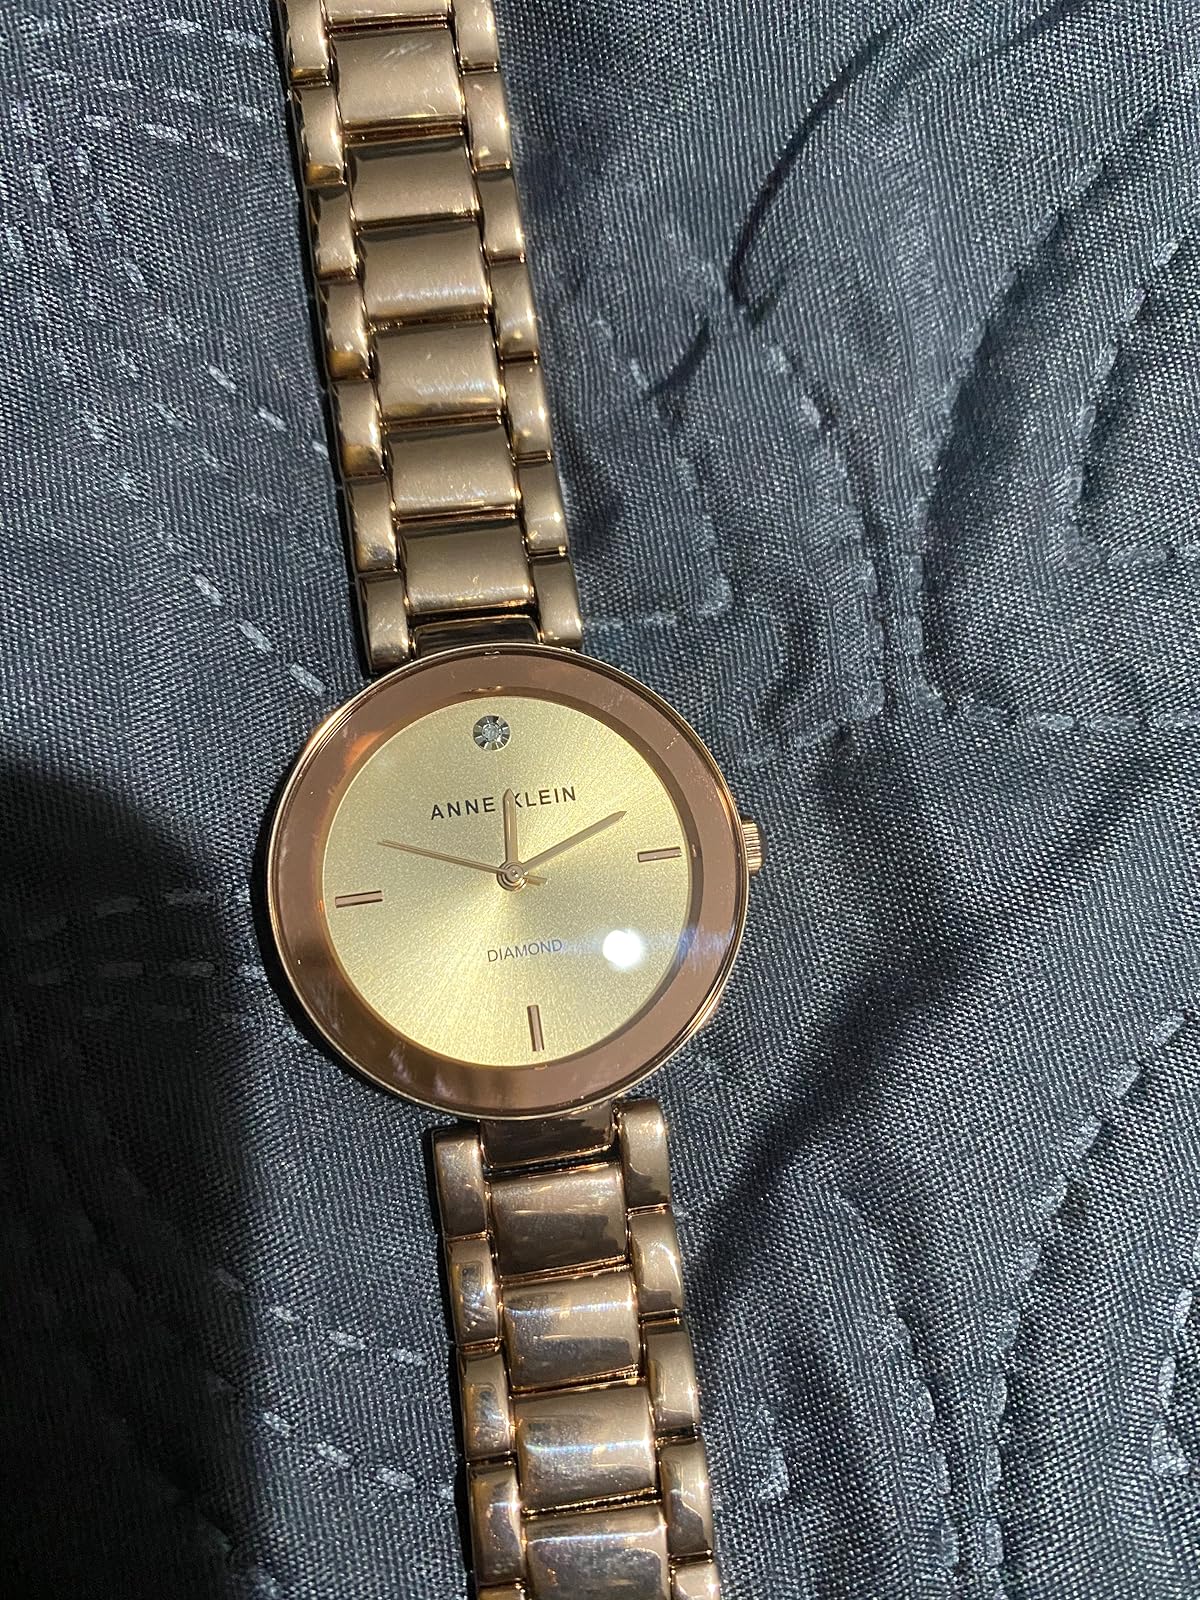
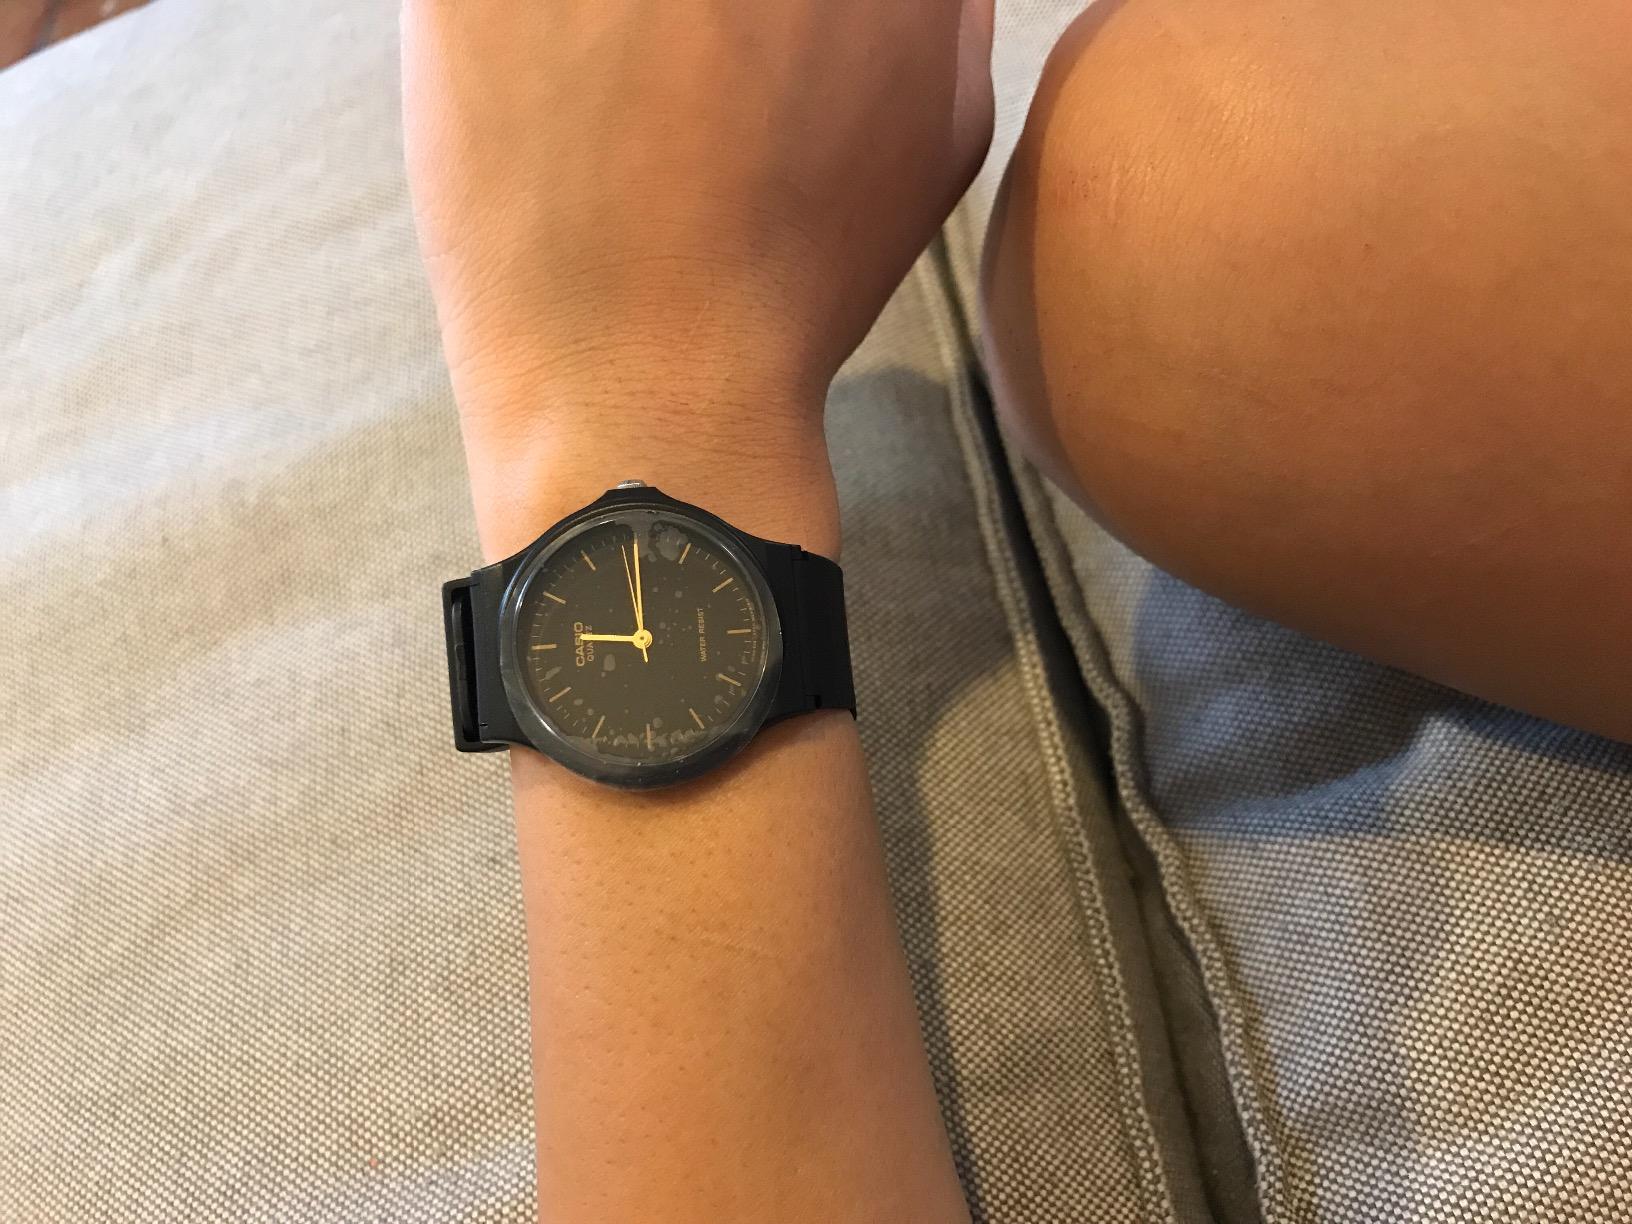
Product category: accessories_watch
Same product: no